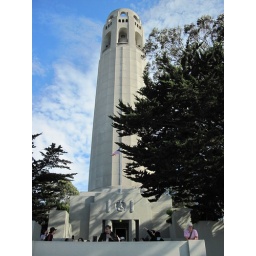
A day walking around SF. Random pictures of beautiful building and steets. A day walking around San Francisco. Random pictures of beautiful streets and buildings.